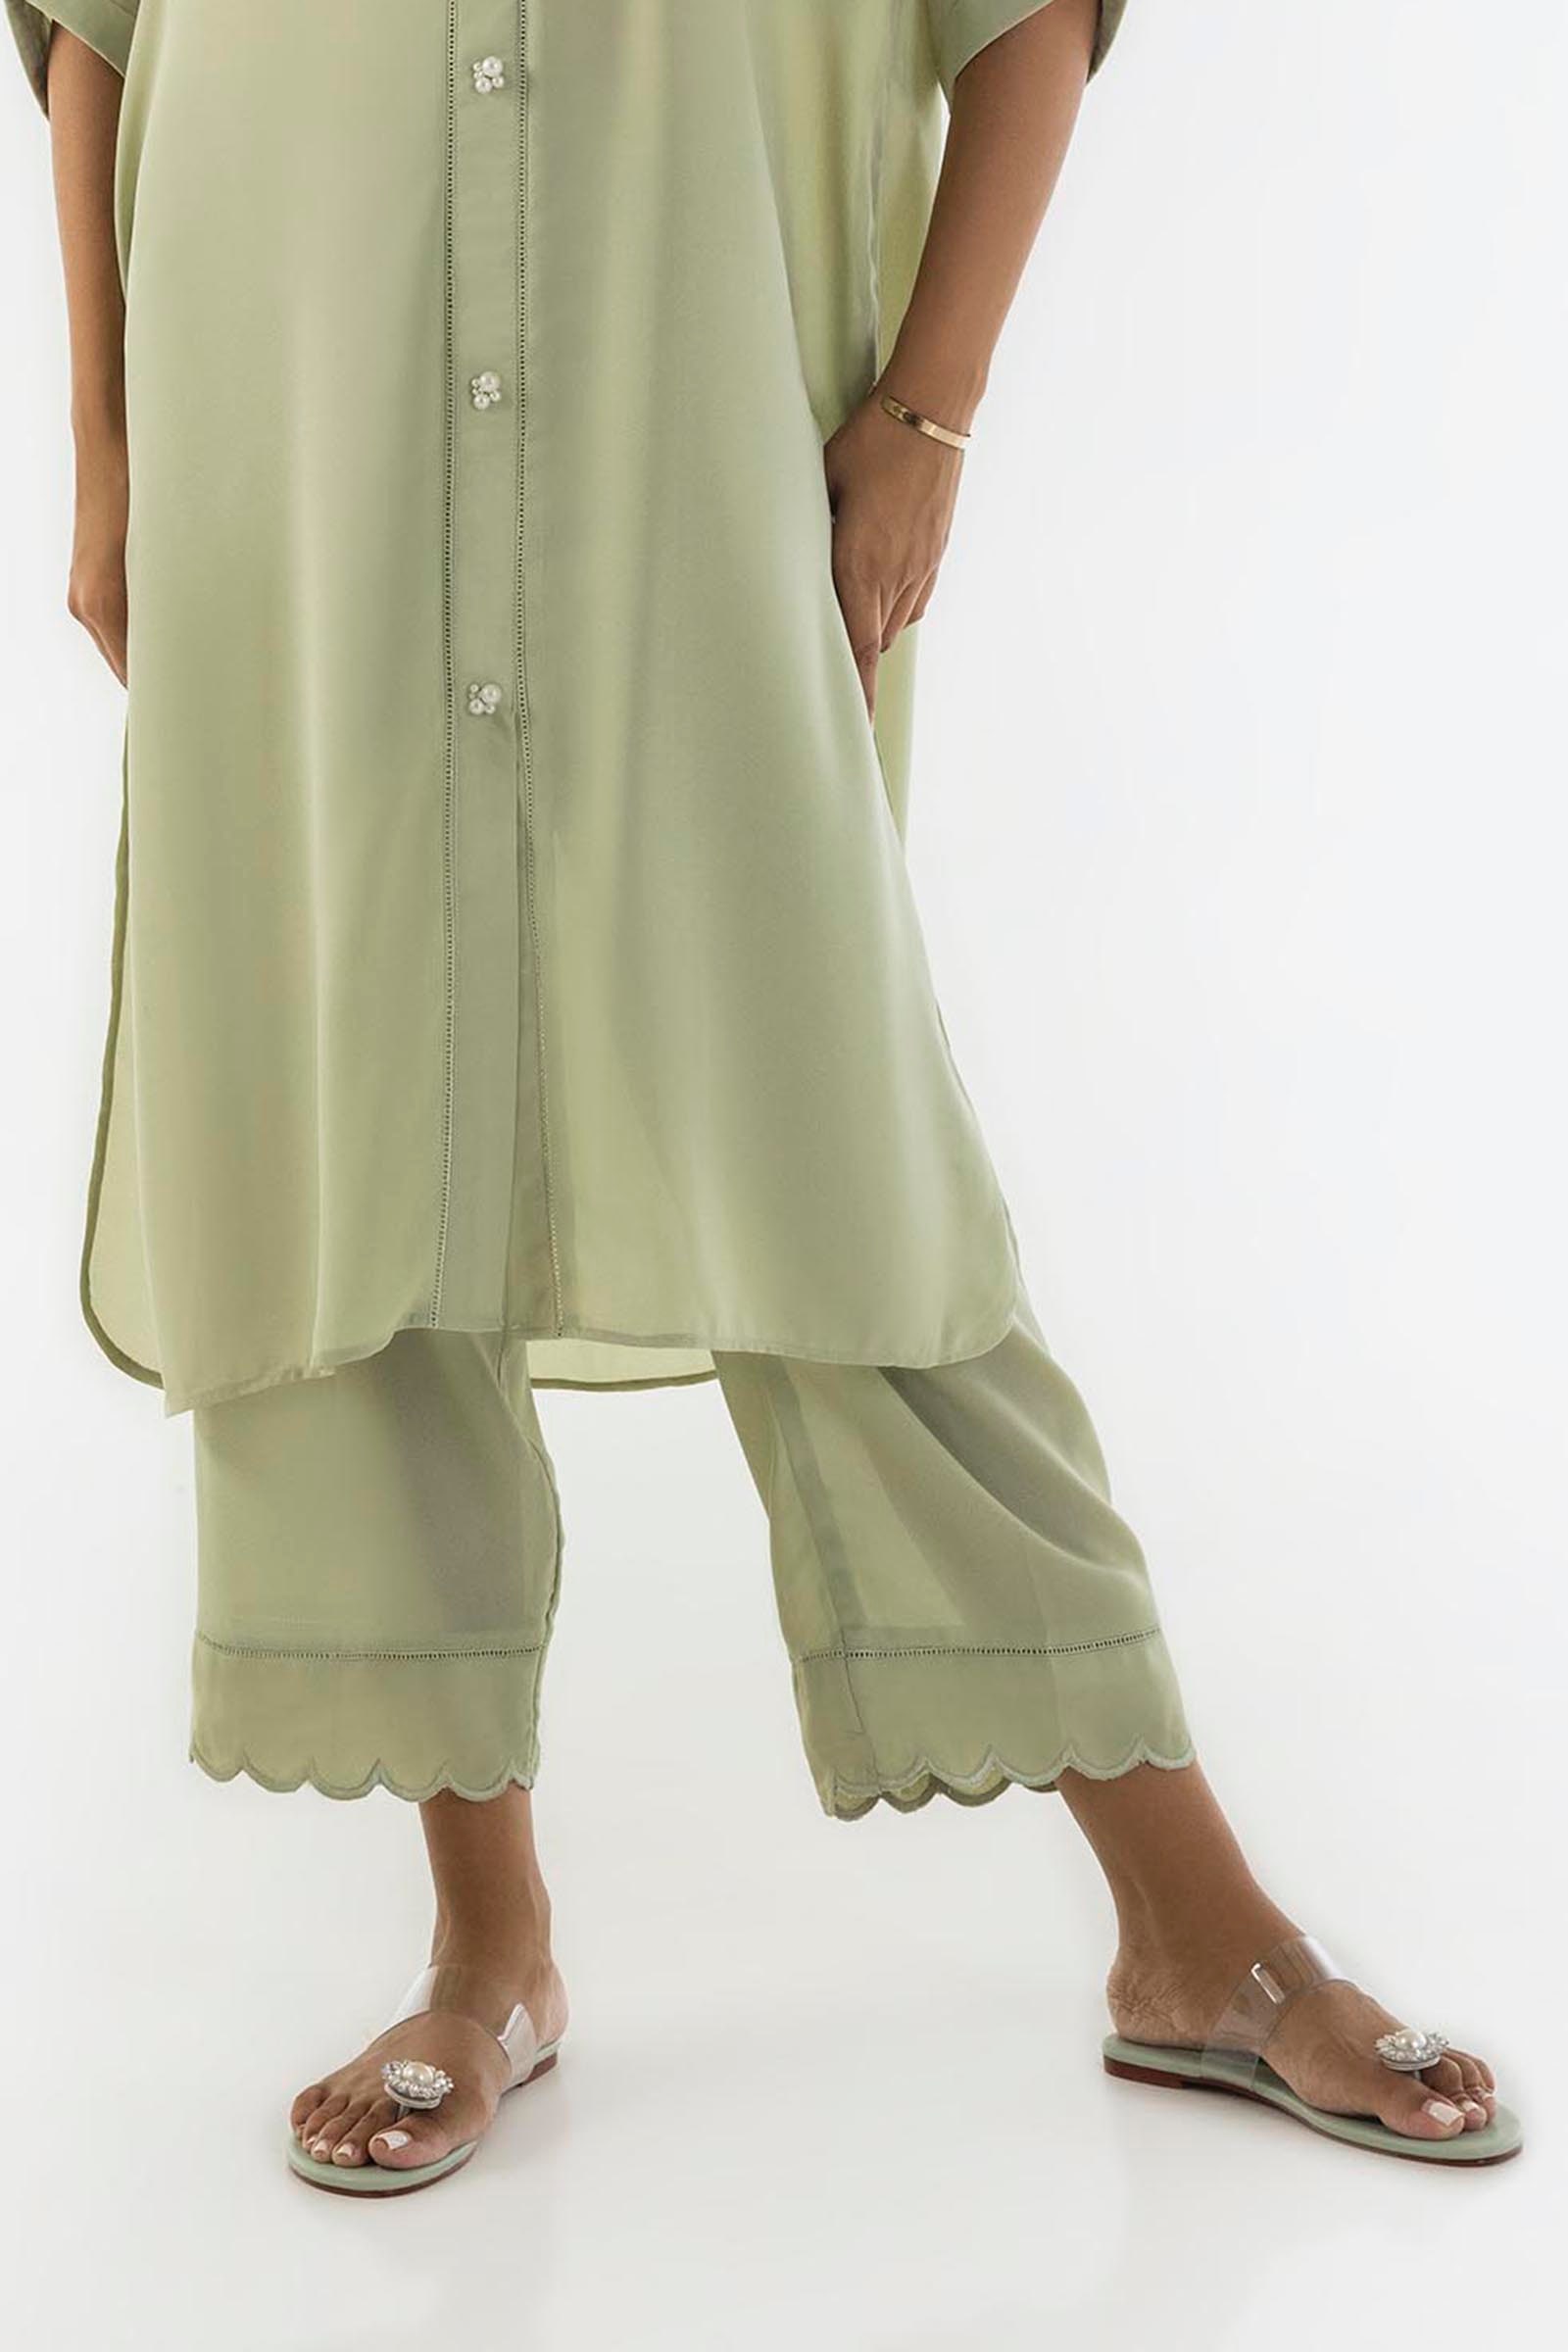
sage silk pants